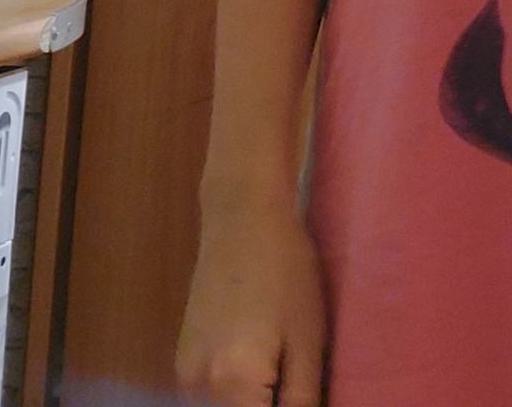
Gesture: no_gesture